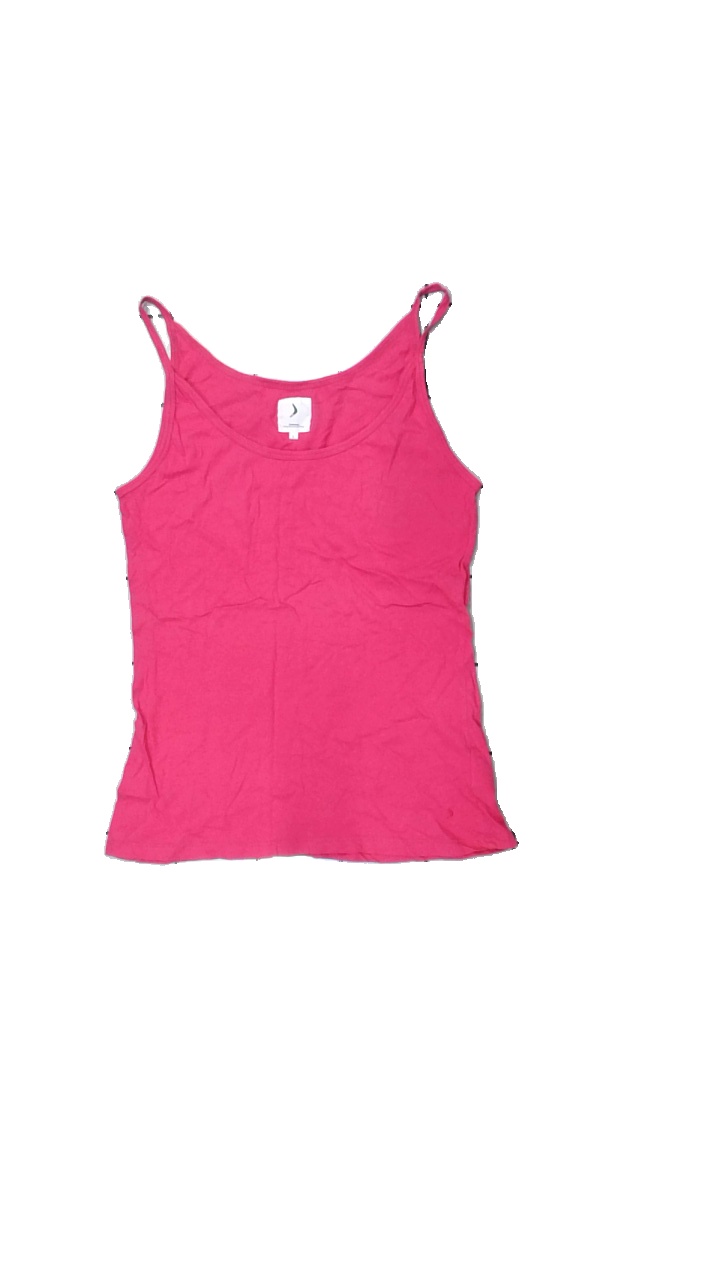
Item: Tank Top (Ladies)
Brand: Boomerang
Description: rosa linne
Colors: Pink
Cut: Regular
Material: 100% cotton
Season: Summer
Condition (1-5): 5
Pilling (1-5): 5
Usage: Reuse
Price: <50